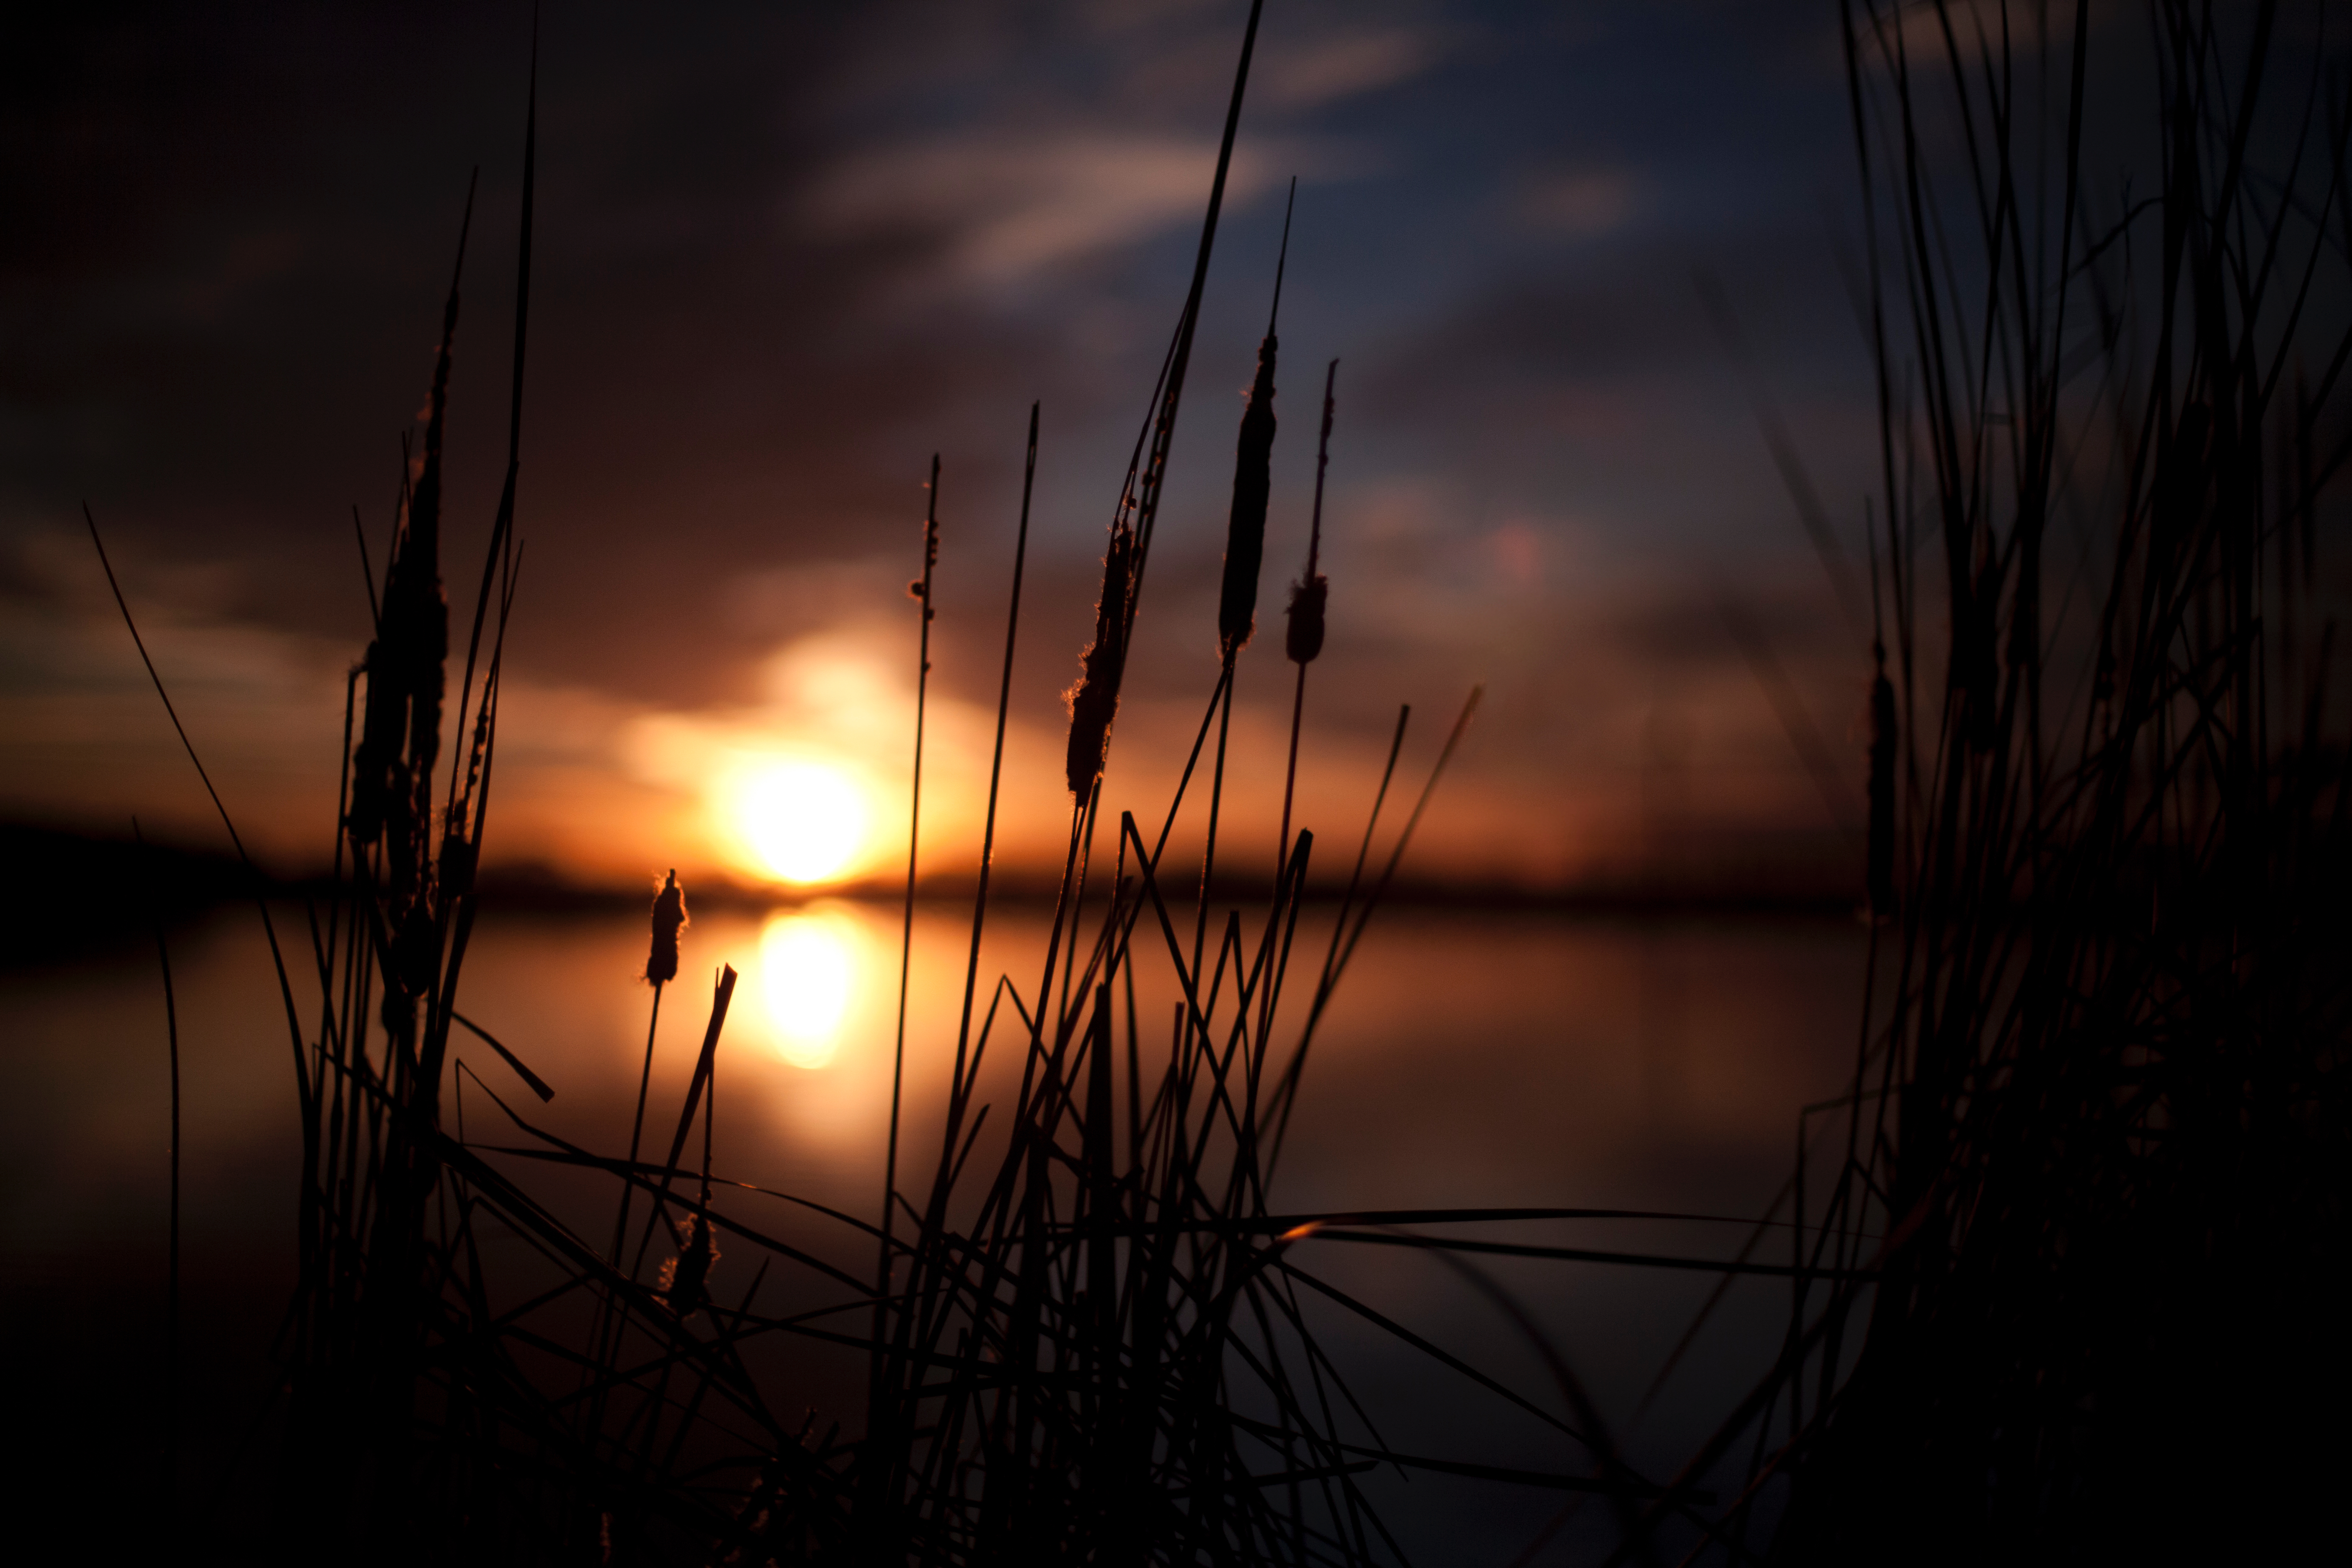
nature, grass, horizon, silhouette, light, cloud, sky, sun, sunrise, sunset, sunlight, morning, dawn, atmosphere, dusk, evening, line, reflection, darkness, afterglow, astronomical object, atmospheric phenomenon